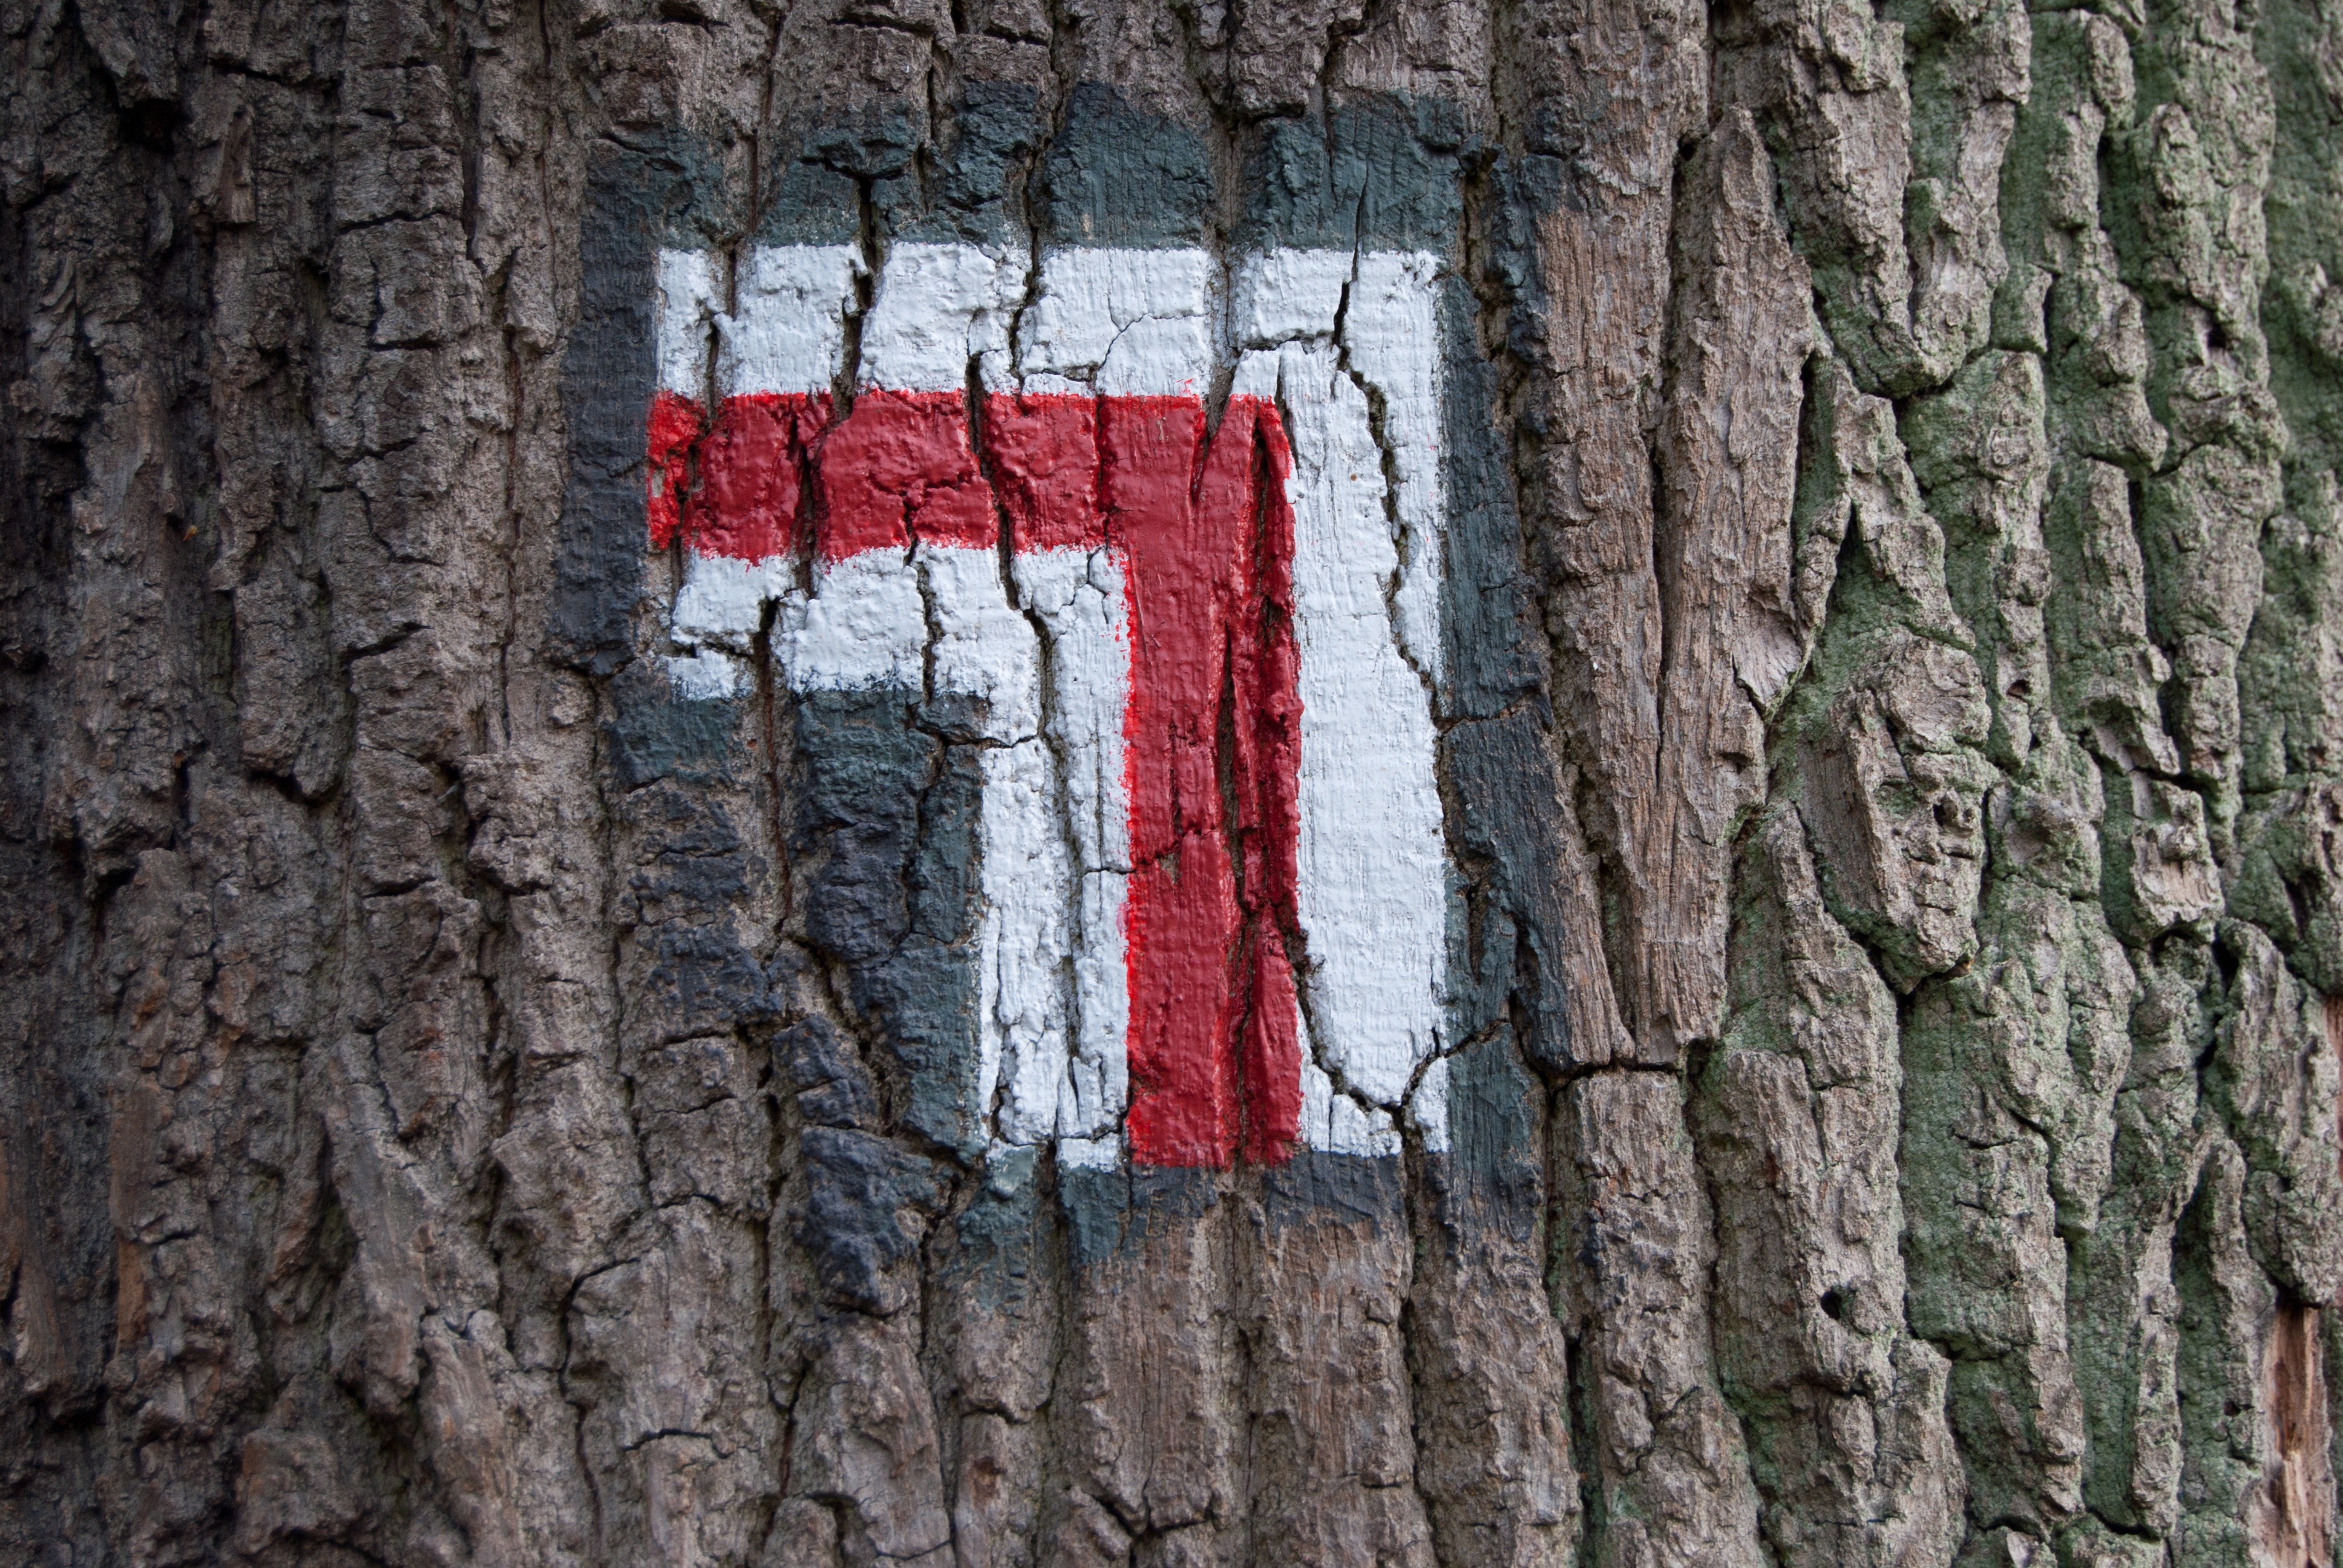
tree, plant, wood, trail, leaf, trunk, wall, red, soil, art, hiking trails, woody plant